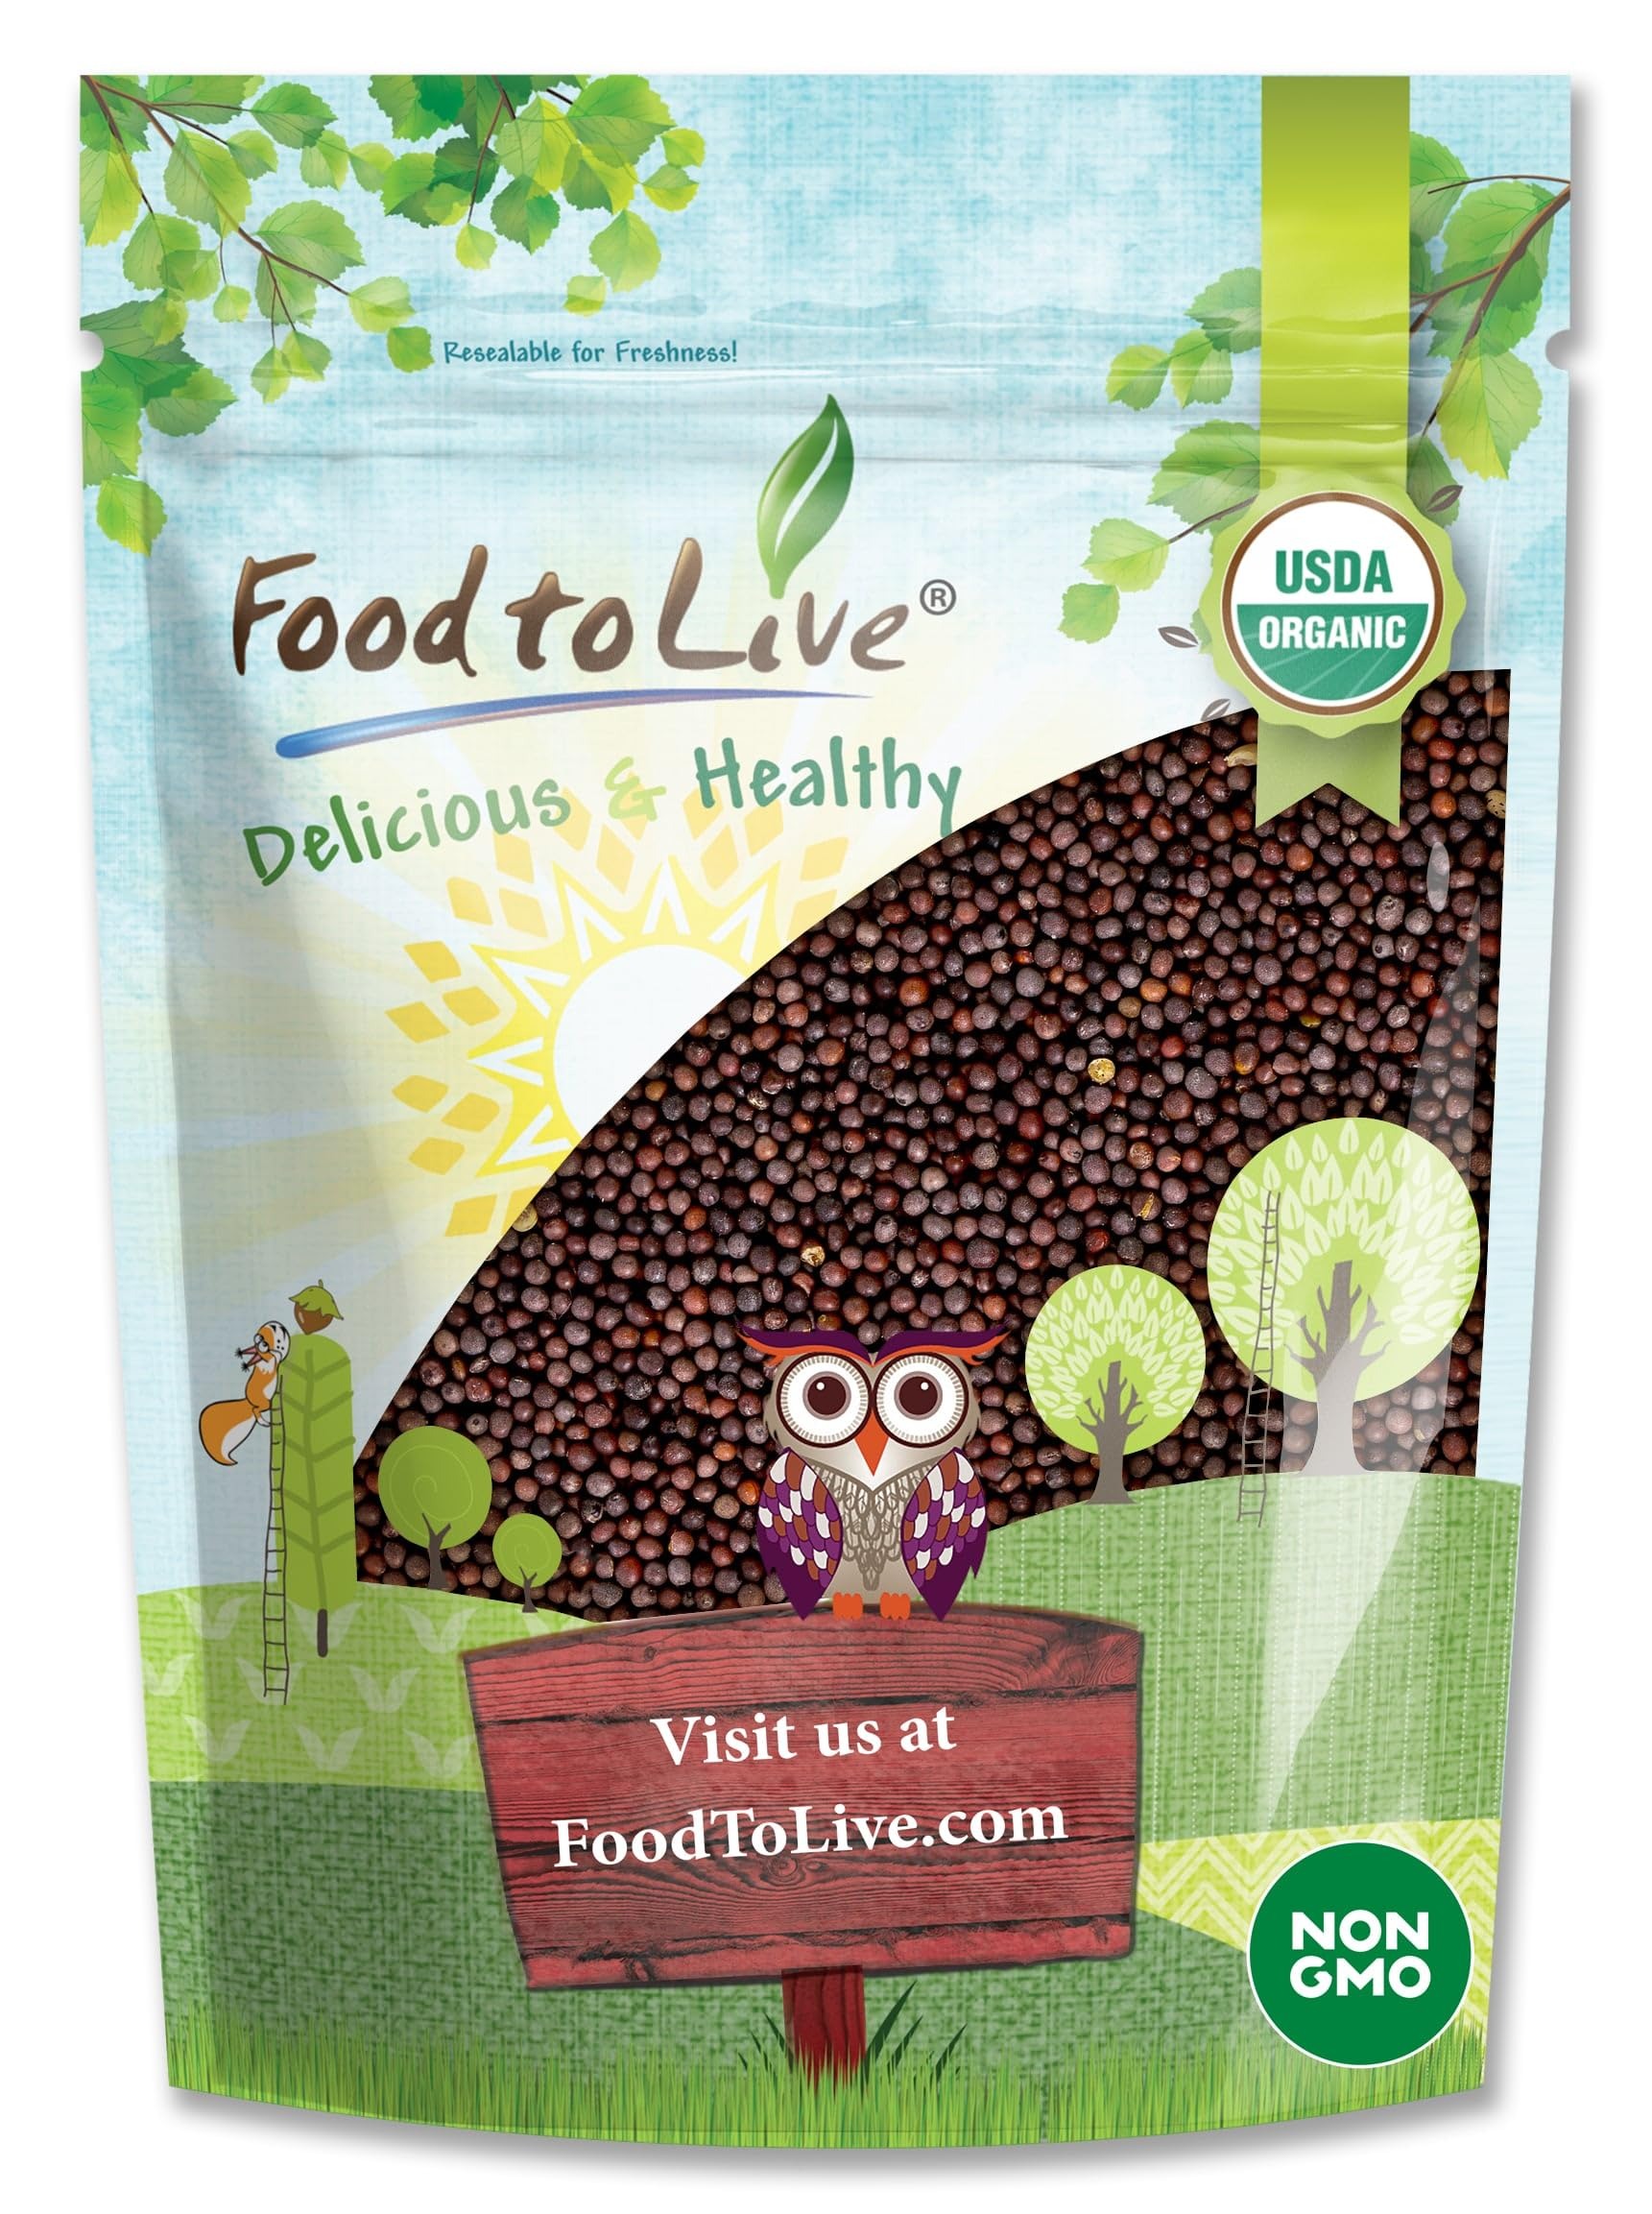
Item Name: Food to Live Organic Brown Mustard Seeds, 12 Ounces – Non-GMO. Great for Sprouting, Pickling and Cooking. Non-irradiated. Bulk. Keto Friendly. Kosher
Bullet Point 1: ✔️ VERSATILE CULINARY USES: Perfect for sprouting, pickling, and cooking, Food to Live Organic Brown Mustard Seeds add robust flavor to a variety of dishes.
Bullet Point 2: ✔️ CUSTOMIZE YOUR FLAVOR: Toast or grind the seeds to unlock their full potential, allowing you to tailor the intensity of flavor in your cooking.
Bullet Point 3: ✔️ EASY TO STORE: These whole dry spices come in bulk packaging, making it convenient to store and use as needed.
Bullet Point 4: ✔️ EXCELLENT FOR SPROUTING: Ideal for sprouting at home, these seeds can be grown into fresh mustard greens for additional culinary uses.
Bullet Point 5: ✔️ RICH IN NUTRIENTS: Provides a good source of protein, fiber, and selenium to enrich your meals.
Product Description: Food to Live Organic Brown Mustard Seeds are a versatile and nutritious addition to your pantry. These non-GMO seeds are perfect for sprouting, pickling, and cooking, offering a robust flavor to enhance a variety of dishes. Packed with protein, fiber, and selenium, they are a good choice for any meal plan. Organic Brown Mustard Seeds have a distinct, spicy flavor that makes them a favorite in many culinary traditions. Whether you're making homemade mustard, adding a kick to your pickles, or using them as a seasoning, these seeds bring depth and warmth to your recipes. Nutritional Value These mustard seeds are not only flavorful but also packed with essential nutrients. They are an excellent source of protein, fiber, and selenium. As a keto-friendly option, they fit perfectly into low-carb meal plan, providing necessary nutrients without compromising on flavor. Easy to Use Incorporating Organic Brown Mustard Seeds into your cooking is simple. For sprouting, soak the seeds overnight and rinse them daily until they sprout. For pickling, add them to your brine for an extra layer of flavor. When cooking, they can be toasted to release their aroma and added to dishes like curries, stews, and marinades. Enhance your culinary creations with the rich, bold flavor of Food to Live Organic Brown Mustard Seeds. Their versatility and nutritional benefits make them a must-have ingredient in any kitchen.
Value: 12.0
Unit: Ounce

Price: 9.92